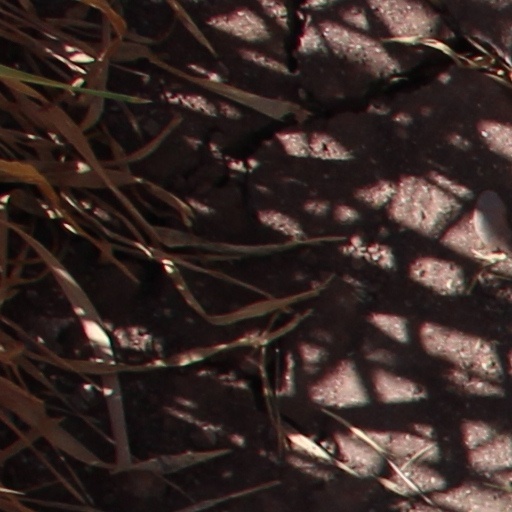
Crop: wheat